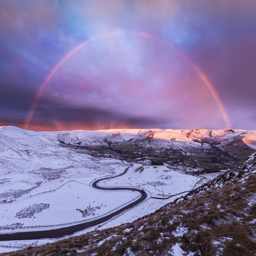
the rising sun on the opposite side of the sky gave the stunning pink colour tone to the rainbow